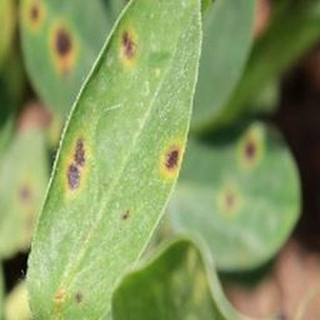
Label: groundnut_early_leaf_spot